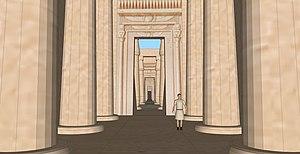
Temple d'Amon à Soleb
Le temple d'Amon de Soleb est un temple égyptien voué au culte d'Amon. Soleb est une localité de l'actuel Soudan située sur la rive gauche du Nil, à près de cinq cents kilomètres d'Assouan, en Nubie, entre la IIᵉ et IIIᵉ cataracte. Le temple a été découvert en 1963 par une mission dirigée par Michela Schiff Giorgini.